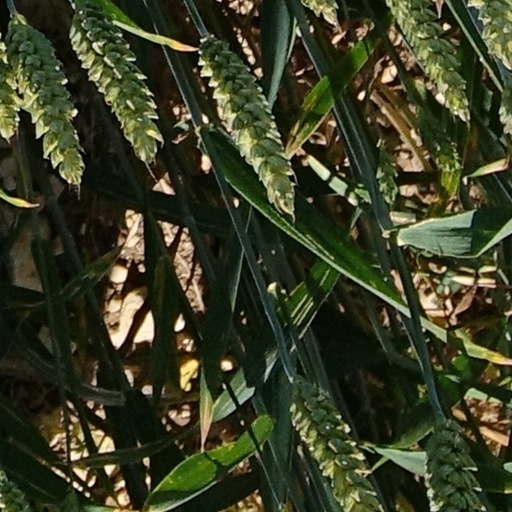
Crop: wheat